Question: Please indicate a possible affordance area of the motorcycle that can be used for sitting on
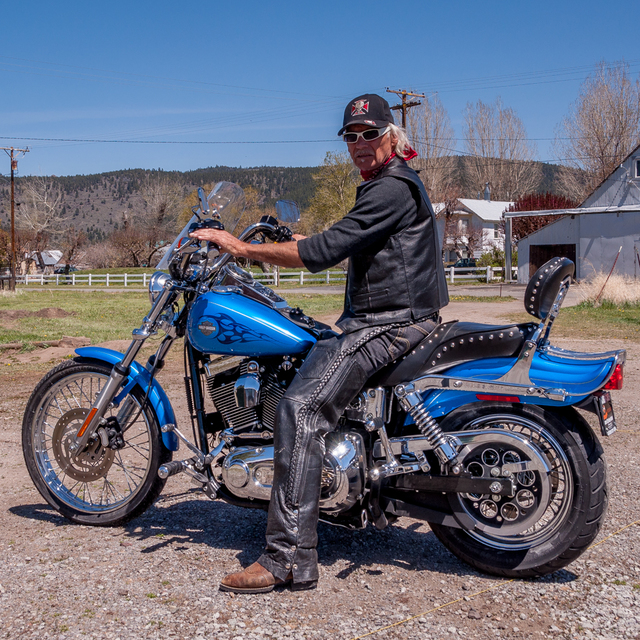
Answer: [334, 320, 539, 390]